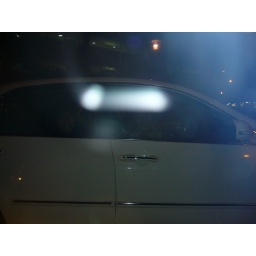
I tried to take this pic of them in the car making monkey faces, but couldnt la...